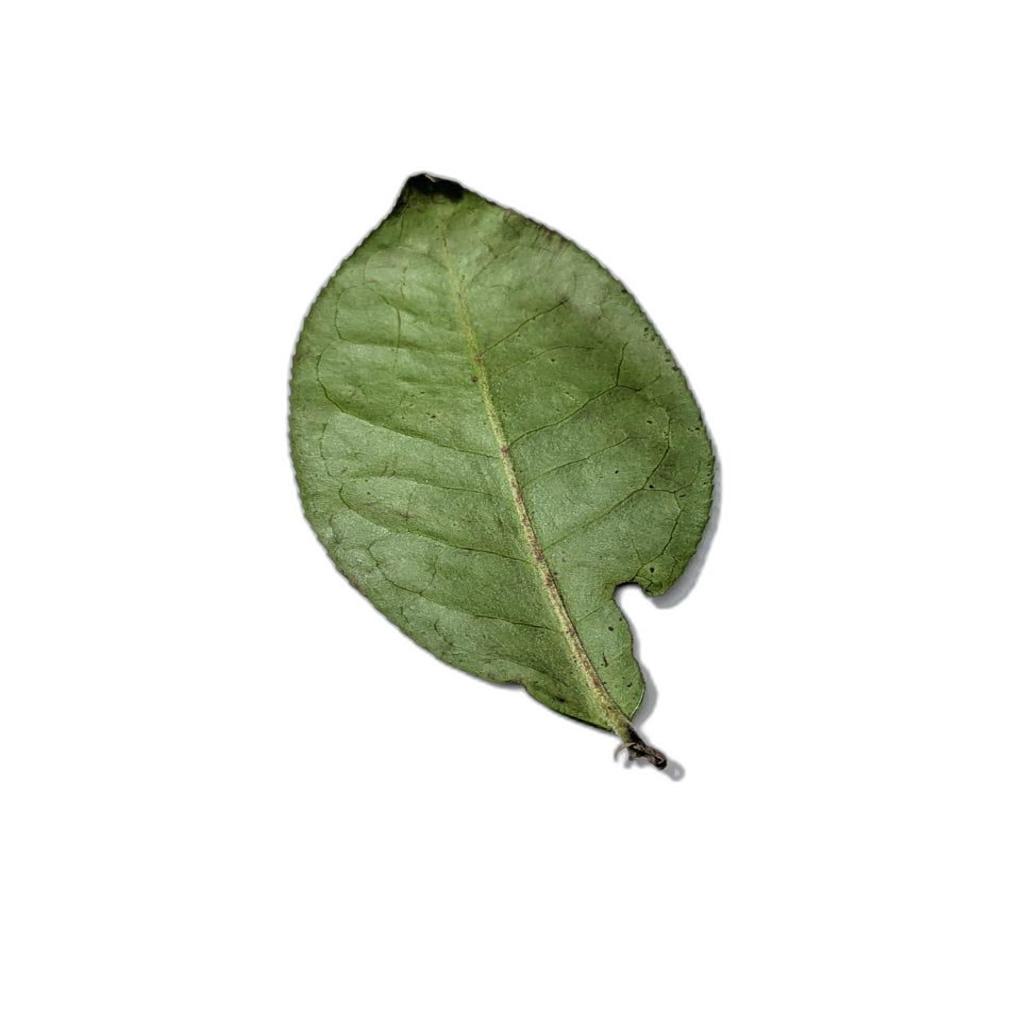
Label: Healthy